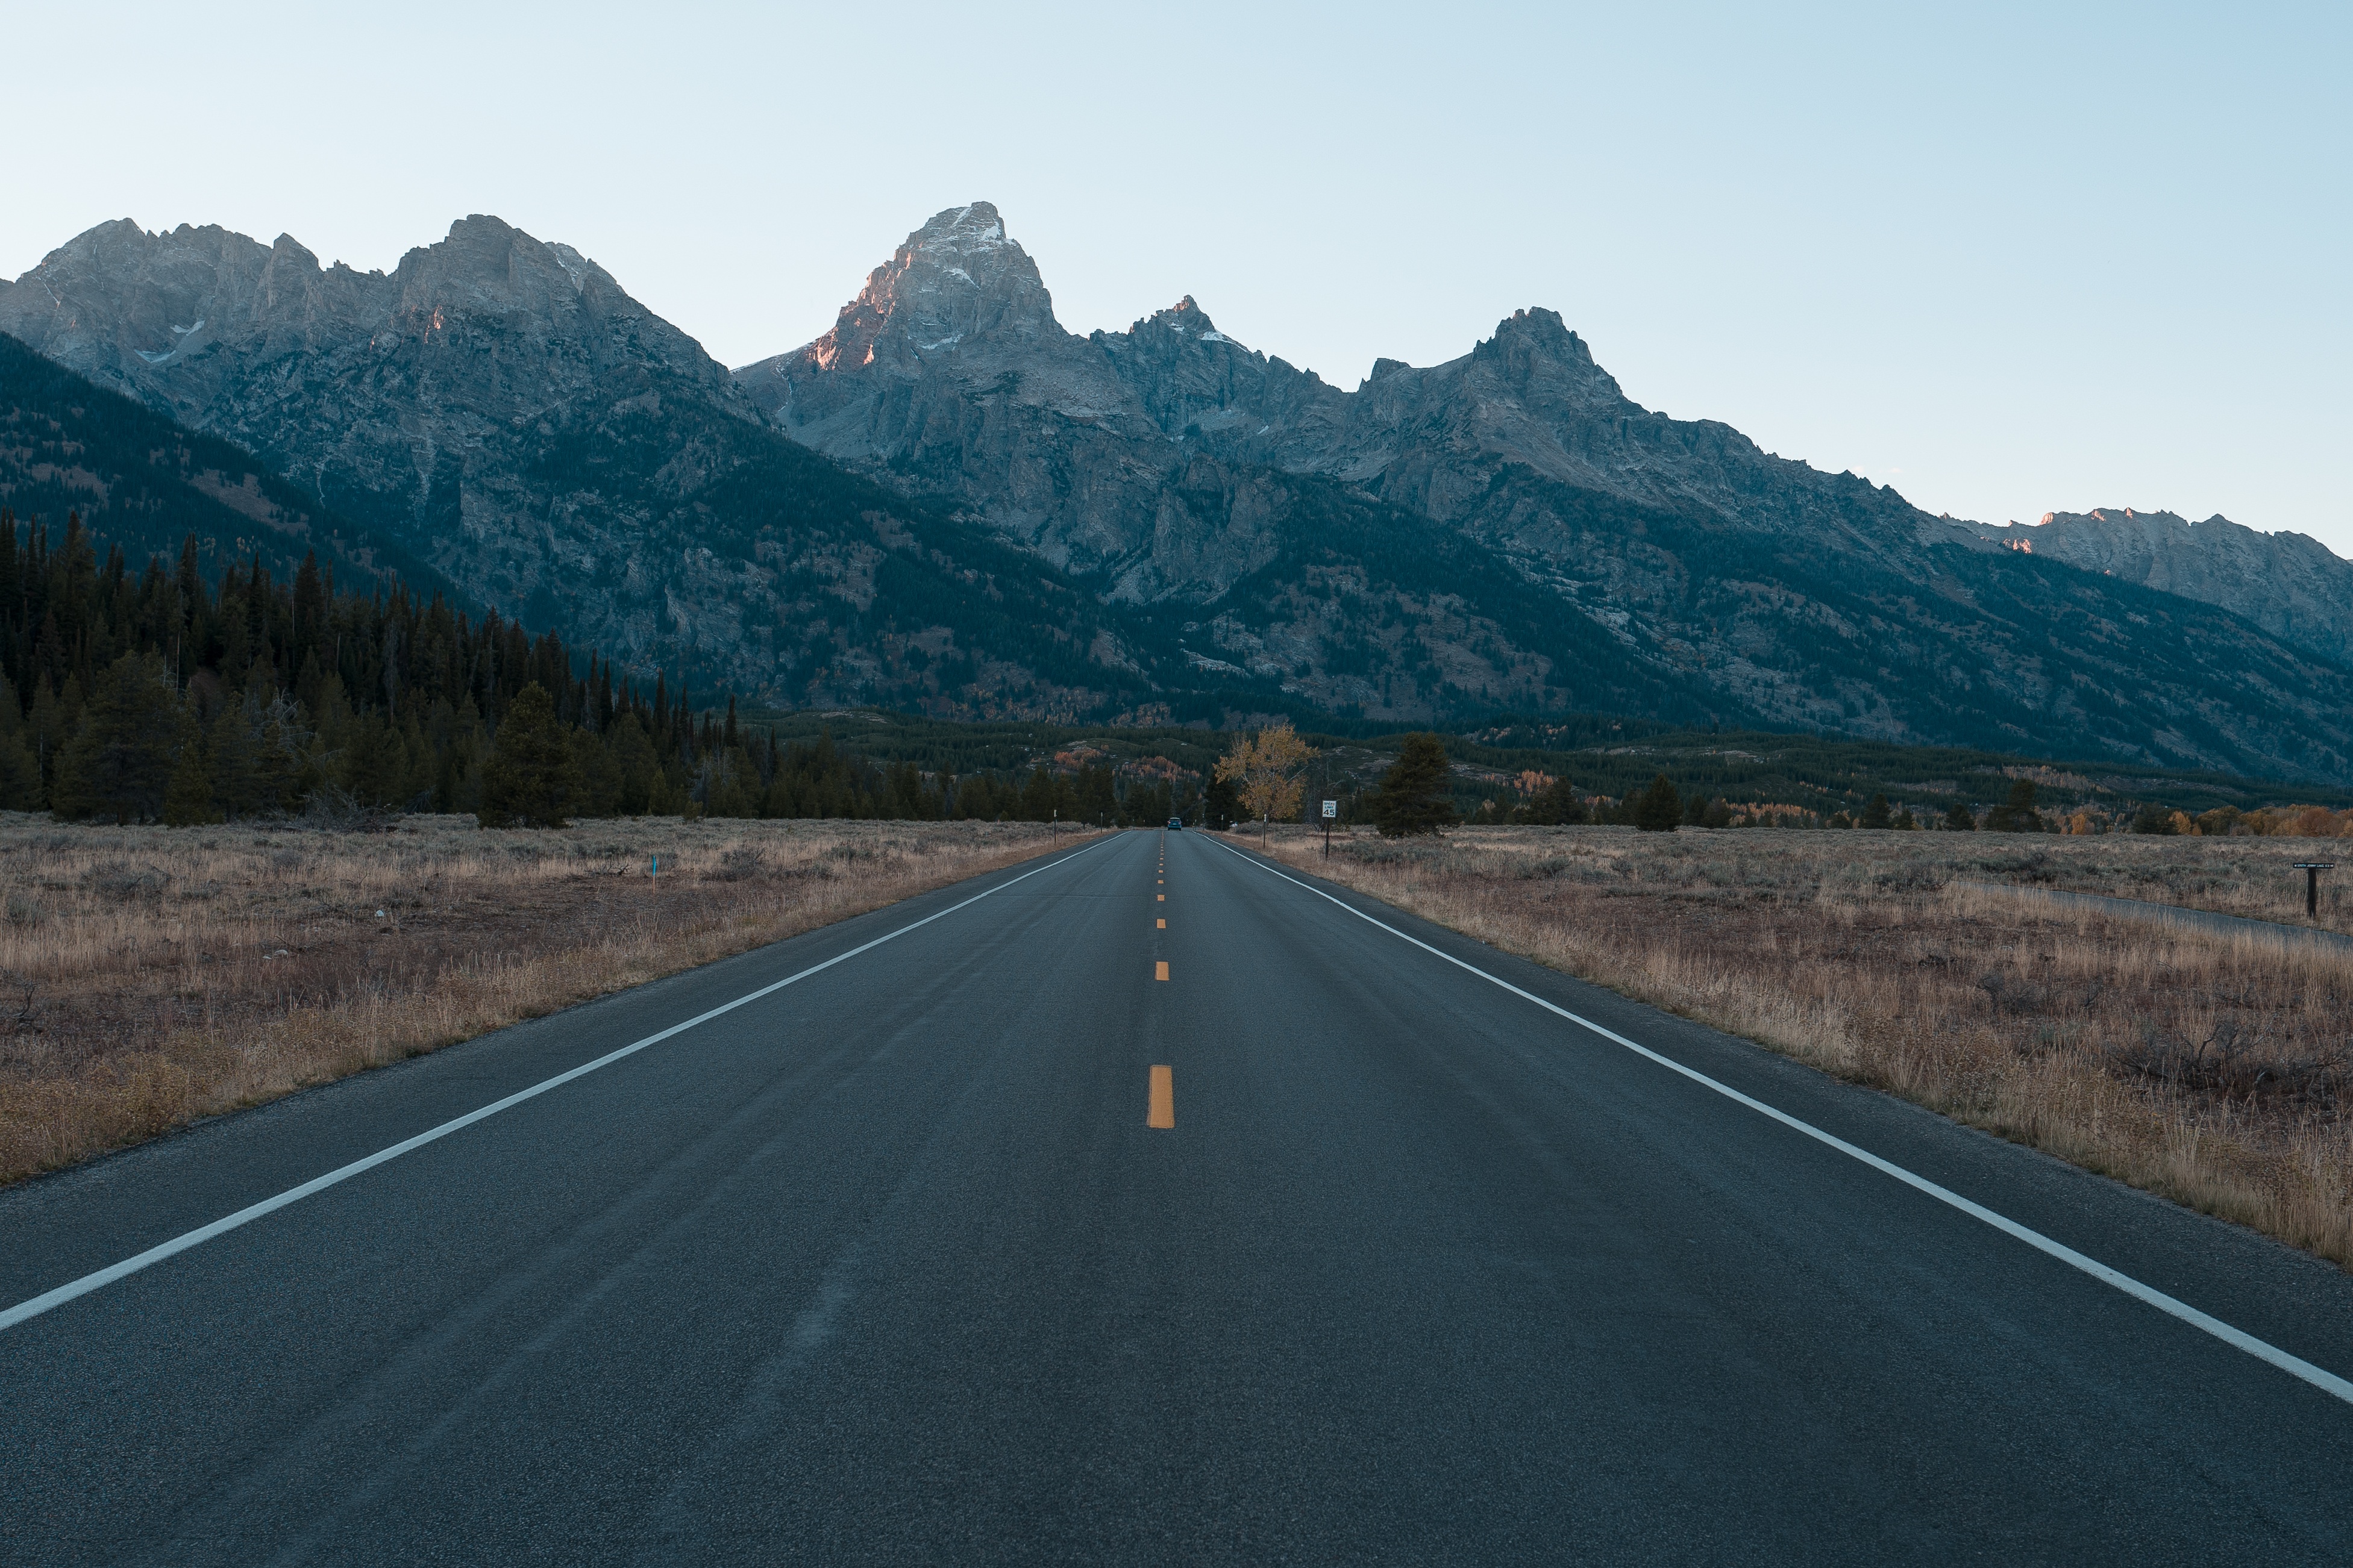
horizon, mountain, road, highway, mountain range, asphalt, lane, road trip, infrastructure, mountain pass, mountainous landforms, nonbuilding structure, controlled access highway